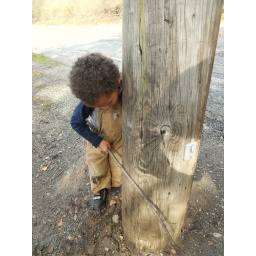
dern telephone pole gettin in the way